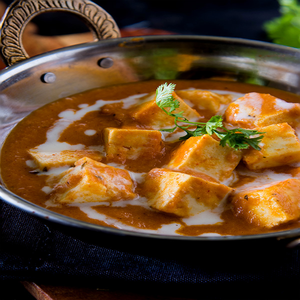
Dish: paneer